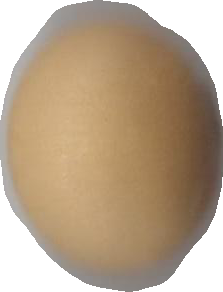
Variety: Grobogan